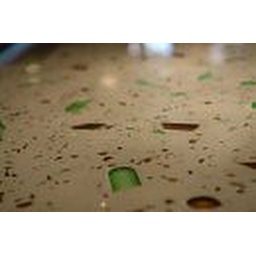
concrete bar with recycled beer bottles by ck concrete design